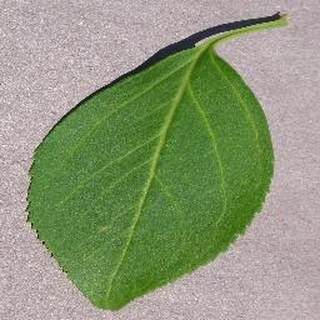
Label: healthy_cherry